Krishna Venta

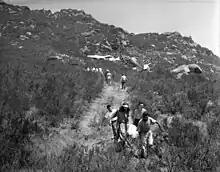
Venta (foreground, wearing headband) and other WKFL members carrying a plane crash victim to an ambulance

The Fountain of the World first gained national exposure in 1949 when the news reported that Fountain members were among the first to offer aid to the victims of Standard Air Lines Flight 897R, which crashed into the Simi Hills, killing 35 of the 48 people on board. They volunteered for other humanitarian efforts including fighting wildfires, offering shelter to those in need and feeding the homeless. They also drew attention in the press for uniformly dressing in robes, going barefoot, and requiring its male members to grow beards and wear their hair long. In 1956, a second branch of the WKFL Fountain of the World cult was established in Homer, Alaska. The Fountain was marginally controversial because one of the requirements for membership was that one donate all worldly assets to the group before joining. For most who joined the Fountain, this was irrelevant since most had few possessions anyway.